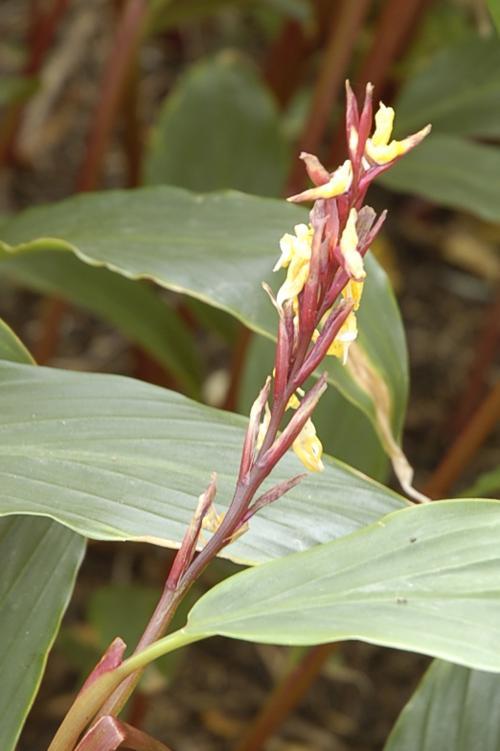
Label: cautleya spicata